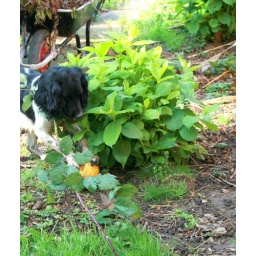
Jake playing in the garden with his yellow ball